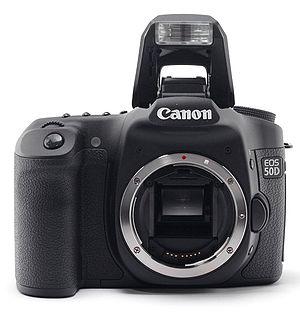
Le Canon EOS 50D est un appareil photographique reflex numérique construit par Canon.